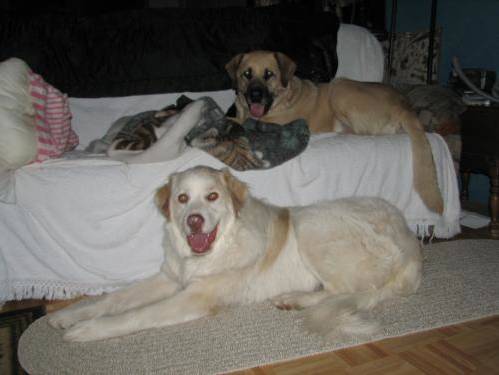
Label: dog